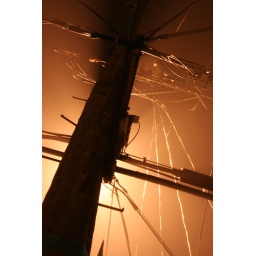
This is a telephone pole located outside my apartment. This is how it looks in the fog.